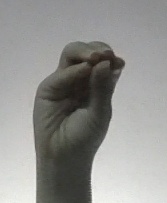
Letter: ha